Natalie Wood: What Remains Behind

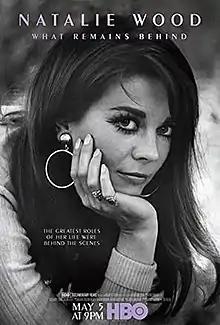
Poster

Natalie Wood: What Remains Behind is a 2020 American documentary film about the life and career of actress Natalie Wood. It is directed by Laurent Bouzereau and produced by Nedland Media, Amblin Television, and HBO Documentary Films. Producers include Bouzereau, Manoah Bowman, and Wood's daughter Natasha Gregson Wagner. The film premiered at the 2020 Sundance Film Festival. It also premiered on HBO Max on May 5, 2020, and is available to stream on Hulu and other streaming platforms. It is rated TV-14.